Lethargy (film)

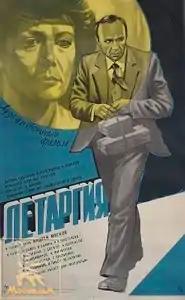
Russian poster

Lethargy is a 1983 Soviet drama film directed by Valeriy Lonskoy.